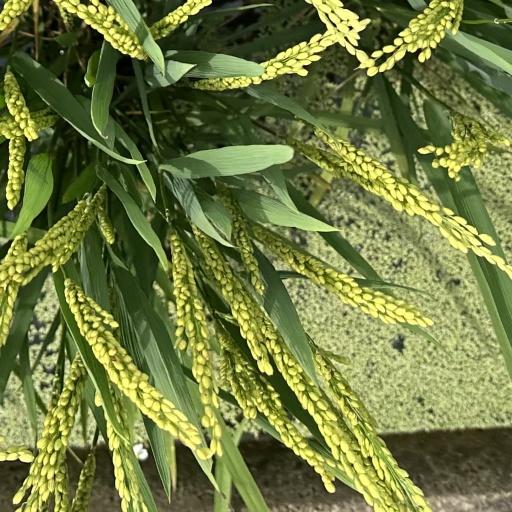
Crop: rice